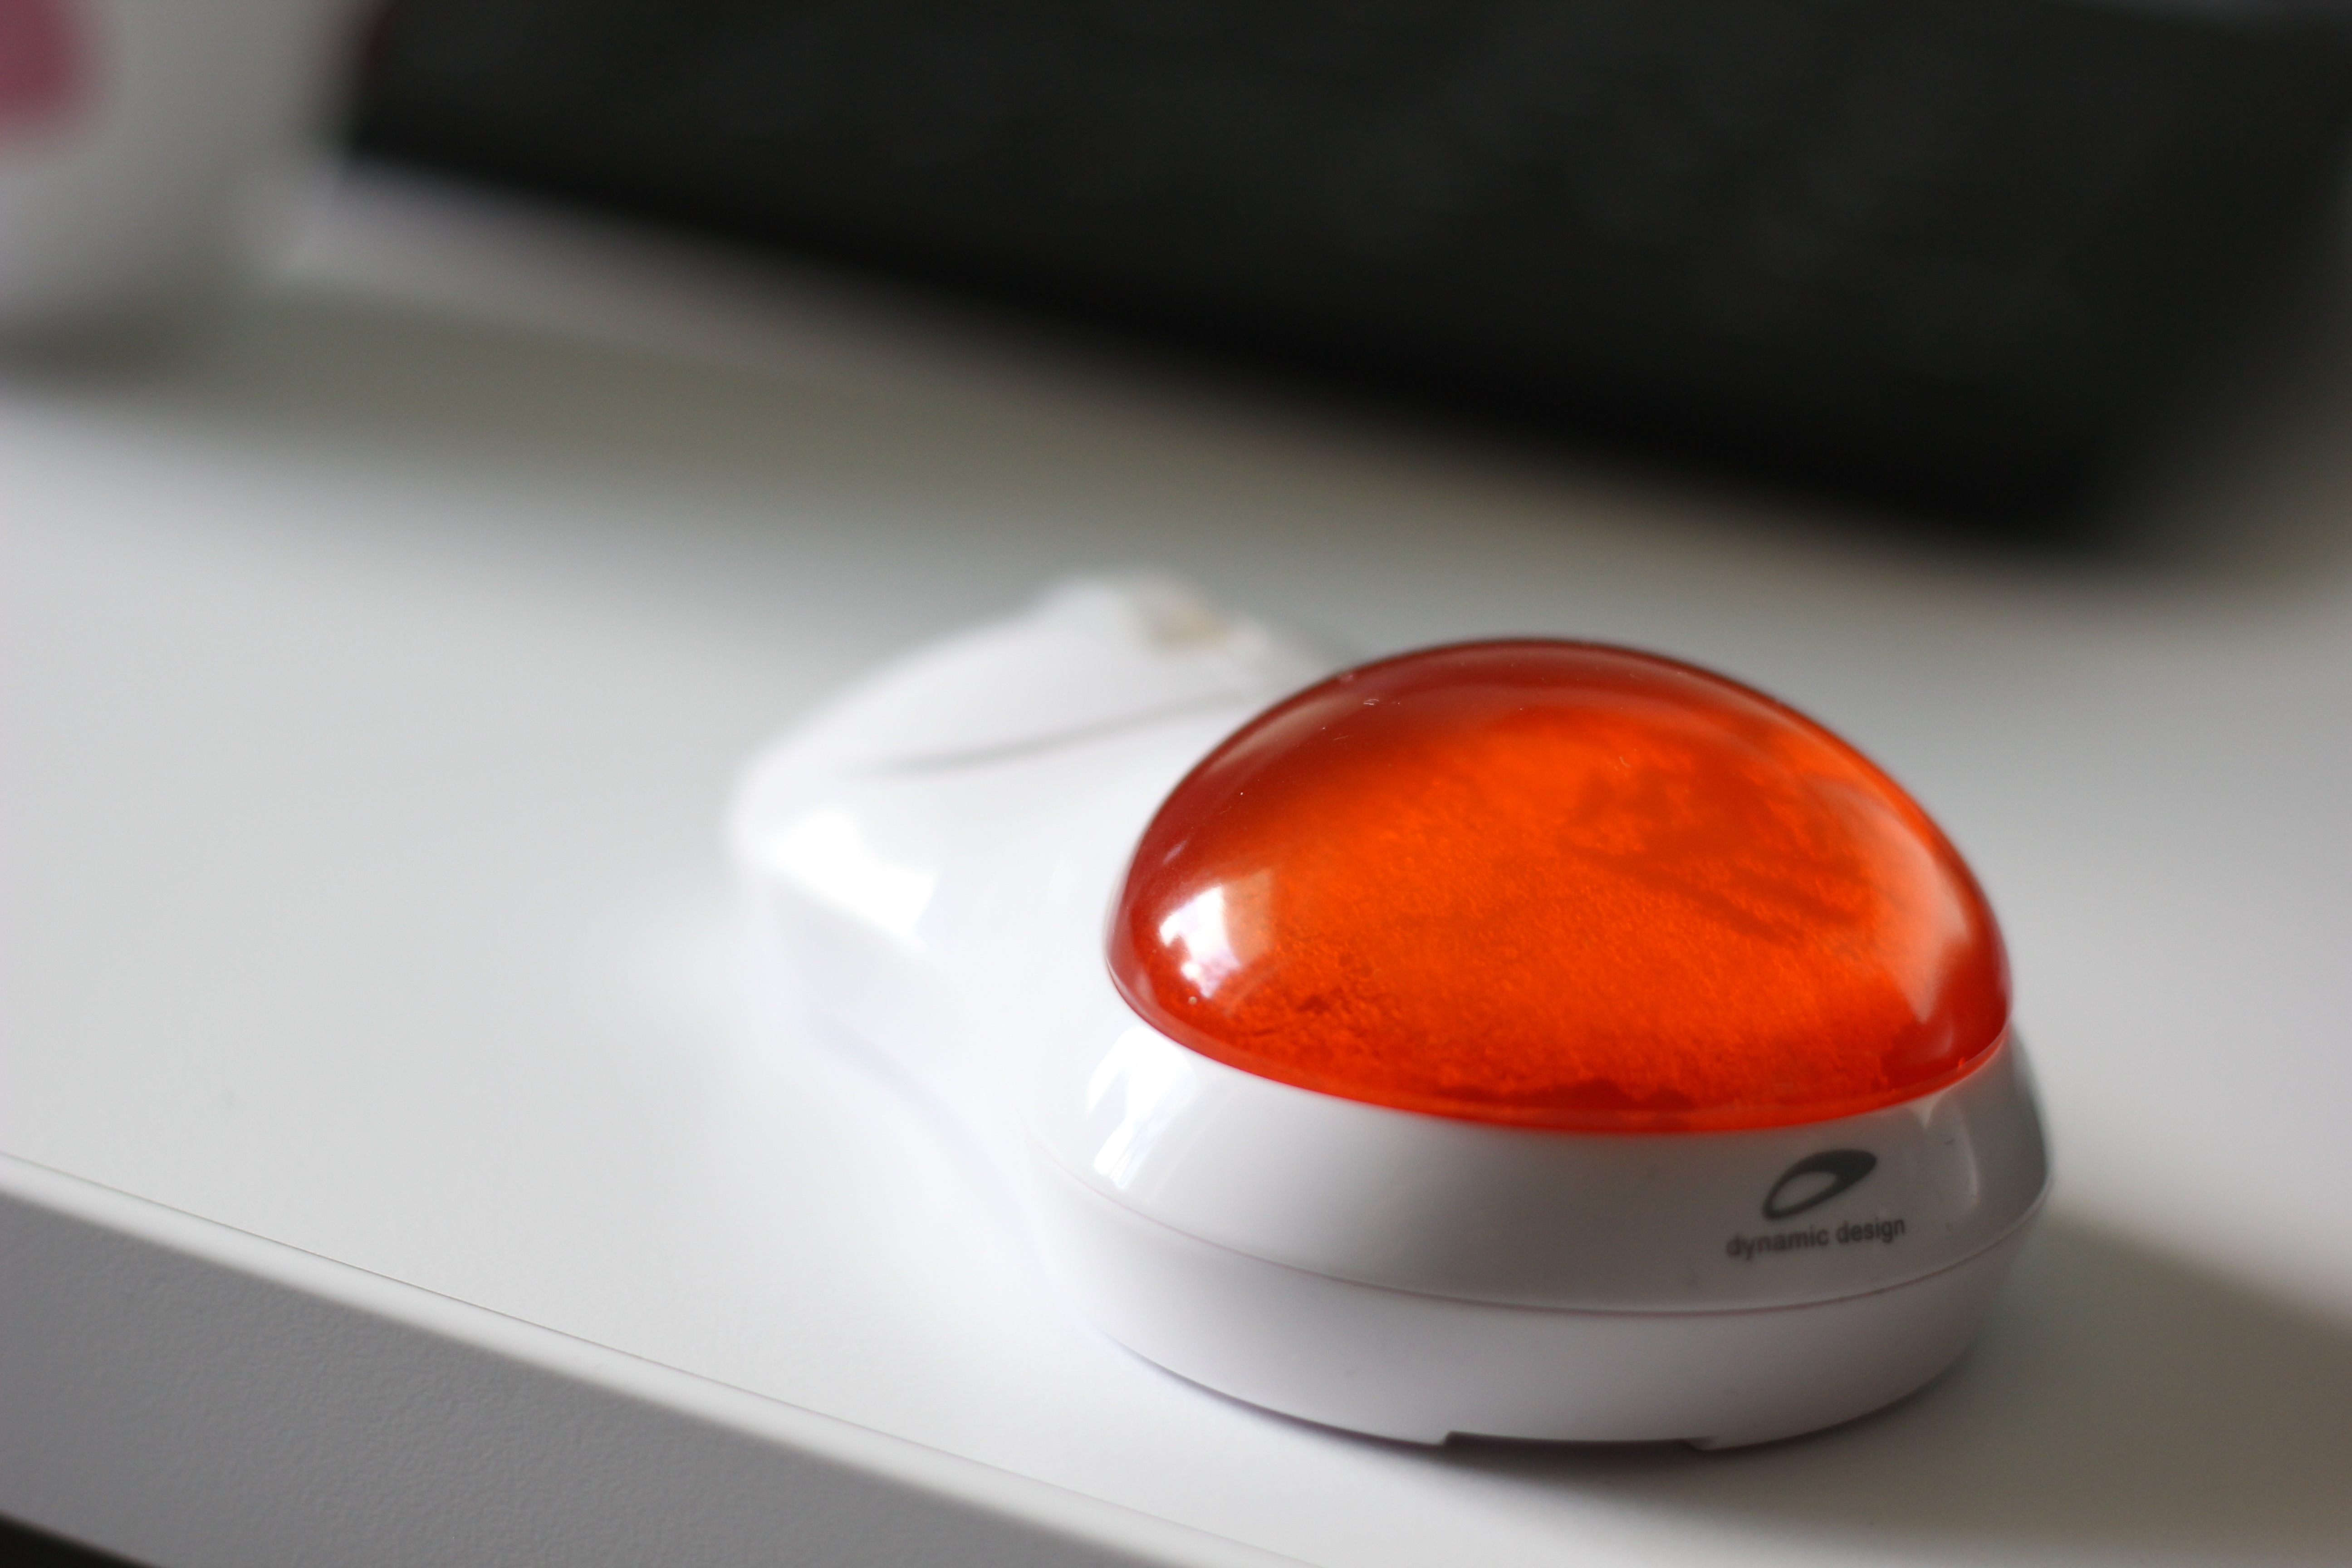
computer, hand, mouse, red, office, lighting, button, product, ergonomics